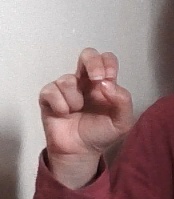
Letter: gaaf